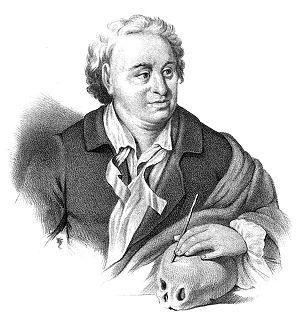
Lars Roberg est un médecin et chercheur en anatomie suédois, né à Stockholm le 24 janvier 1664 et mort à Uppsala le 21 mai 1742.